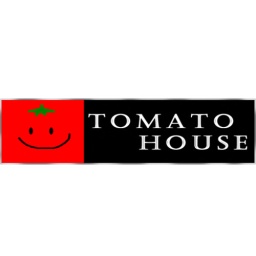
---Tomato House--- women's clothes and shoes shop in second life....